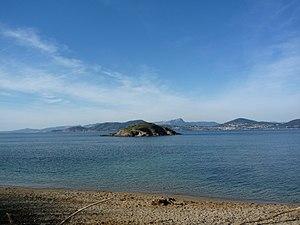
Île de la Redonne
L'île de la Redonne est un minuscule rocher inhabité, dépourvu de tout aménagement humain, près de la presqu'île de Giens, administrativement rattachée à la commune d'Hyères, dans le département du Var, dans la région Provence-Alpes-Côte d'Azur, en France métropolitaine.